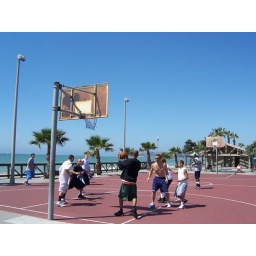
Just the fellas playing ball at the beach in Dana Point.